Fishing

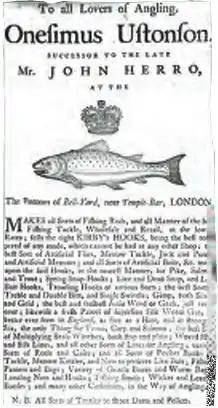
Trading card of the Ustonson company, an early firm specialising in fishing equipment, and holder of a royal warrant from the 1760s.

The 18th century was mainly an era of consolidation of the techniques developed in the previous century. Running rings began to appear along the fishing rods, which gave anglers greater control over the cast line. The rods themselves were also becoming increasingly sophisticated and specialised for different roles. Jointed rods became common from the middle of the century and bamboo came to be used for the top section of the rod, giving it much greater strength and flexibility.